Battle of Britain Day

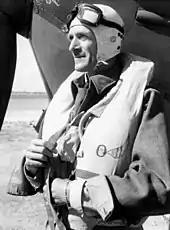
Keith Park

Keith Park, with endorsement from Dowding, opted for the opposite strategy. Park maintained that it was unimportant to inflict large losses on the Germans in comparison to safeguarding his own forces. Park believed the Germans would give up if they could not achieve their aim of air superiority. This, simply put, meant avoiding the destruction and/or depletion of Fighter Command, as it was the primary factor in England's air defence. This would be achieved by sending small numbers of fighters to intercept, minimising losses in the air. By remaining to offer undiminished and constant air opposition, the RAF ensured the Luftwaffe could not win. As long as some sort of cost was imposed before the enemy dropped his bombs and impaired the defence system, the RAF could remain intact to meet the threat again the next day. To this end, Park favoured the 10 bomber kills before the attack, rather than the 50 shot down after it. The strategy suggested an enemy would give up if he felt he was getting nowhere. For even while his losses remained moderate, it would be senseless to suffer those casualties for no return. Park and Dowding's strategy, under the circumstances, was the wiser choice.